Arirang (1926 film)

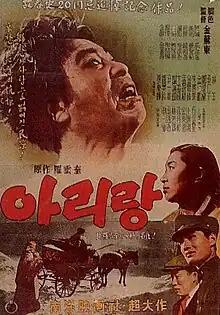
1957 remake film poster

Na Woon-gyu made two sequels to "Arirang": a silent film called "A Story of the Day after Arirang" (1930) and a sound film called "Arirang 3" (1936).